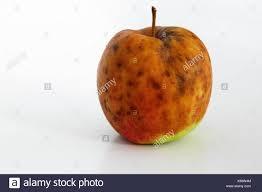
Label: apples